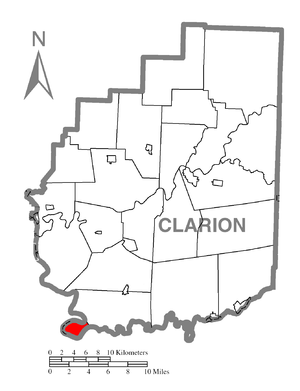
Brady Township est un township, situé au sud-est du comté de Clarion, aux États-Unis. En 2010, il comptait une population de 55 habitants.